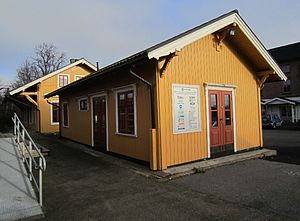
Lierbanen
Den gamle Lier Station på Drammenbanen, hvor Lierbanen havde forbindelse med statsbanenettet.
Lierbanen var en norsk privatbane, der gik fra Lier på Drammenbanen til Svangstrand ved Tyrifjorden. Den blev åbnet 12. juli 1904. Person- og godstrafikken blev indstillet 23. oktober 1932, men strækningen Lier-Tronstad Bruk blev fra 1934 til 1936 udlejet som industribane til Tronstad Bruk. Banen blev endeligt nedlagt 1. januar 1937. Banen var 20,6 km lang, havde en sporvidde på 1.067 mm og havde otte stationer. Stationsbygninger i Utengen og Svangstrand eksisterer stadig. Fra Svangstrand ved Holsfjorden var det muligt at rejse videre med dampskib til Sundvollen.